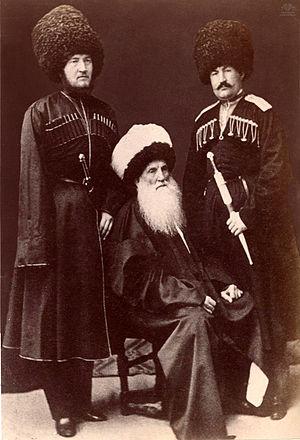
Chamil ou Imam Chamil, parfois écrit Shamil est un chef de guerre d'origine avare, le plus connu des chefs de guerre qui dirigèrent les tchétchènes et d'autres tribus du Caucase du nord dans les guerres qui les opposèrent à l'armée russe entre 1830 et 1860. Il appartient au peuple avar. Les motivations de ses combattants semblaient être à la fois une volonté d'indépendance et des raisons religieuses liées au mouridisme, mouvement de l'islam présent dans le Caucase.
Alexandre Roinachvili est un photographe géorgien.